Syrian Martyrs' Brigades

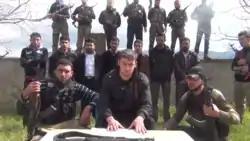
Syrian Navy personnel from Qardaha defect to the Syrian Martyrs Brigades in the Latakia Governorate in February 2013

The Martyrs of Mount Zawiya Battalion was formed on 15 December 2011, operating from the 33 villages that make up the rural Jabal Zawiya region south-west of Idlib. Unlike the other major rebel group that operates out of Jabal Zawiya, Suqour al-Sham, the Martyrs of Mount Zawiya Battalion has been tied closely to the Idlib Military Council, a provincial-level military structure that integrates different rebel groups. By July 2012, as the group expanded its size and operating territory from the Turkish border in the north to Hama in the south, it had changed its name and merged with other groups.